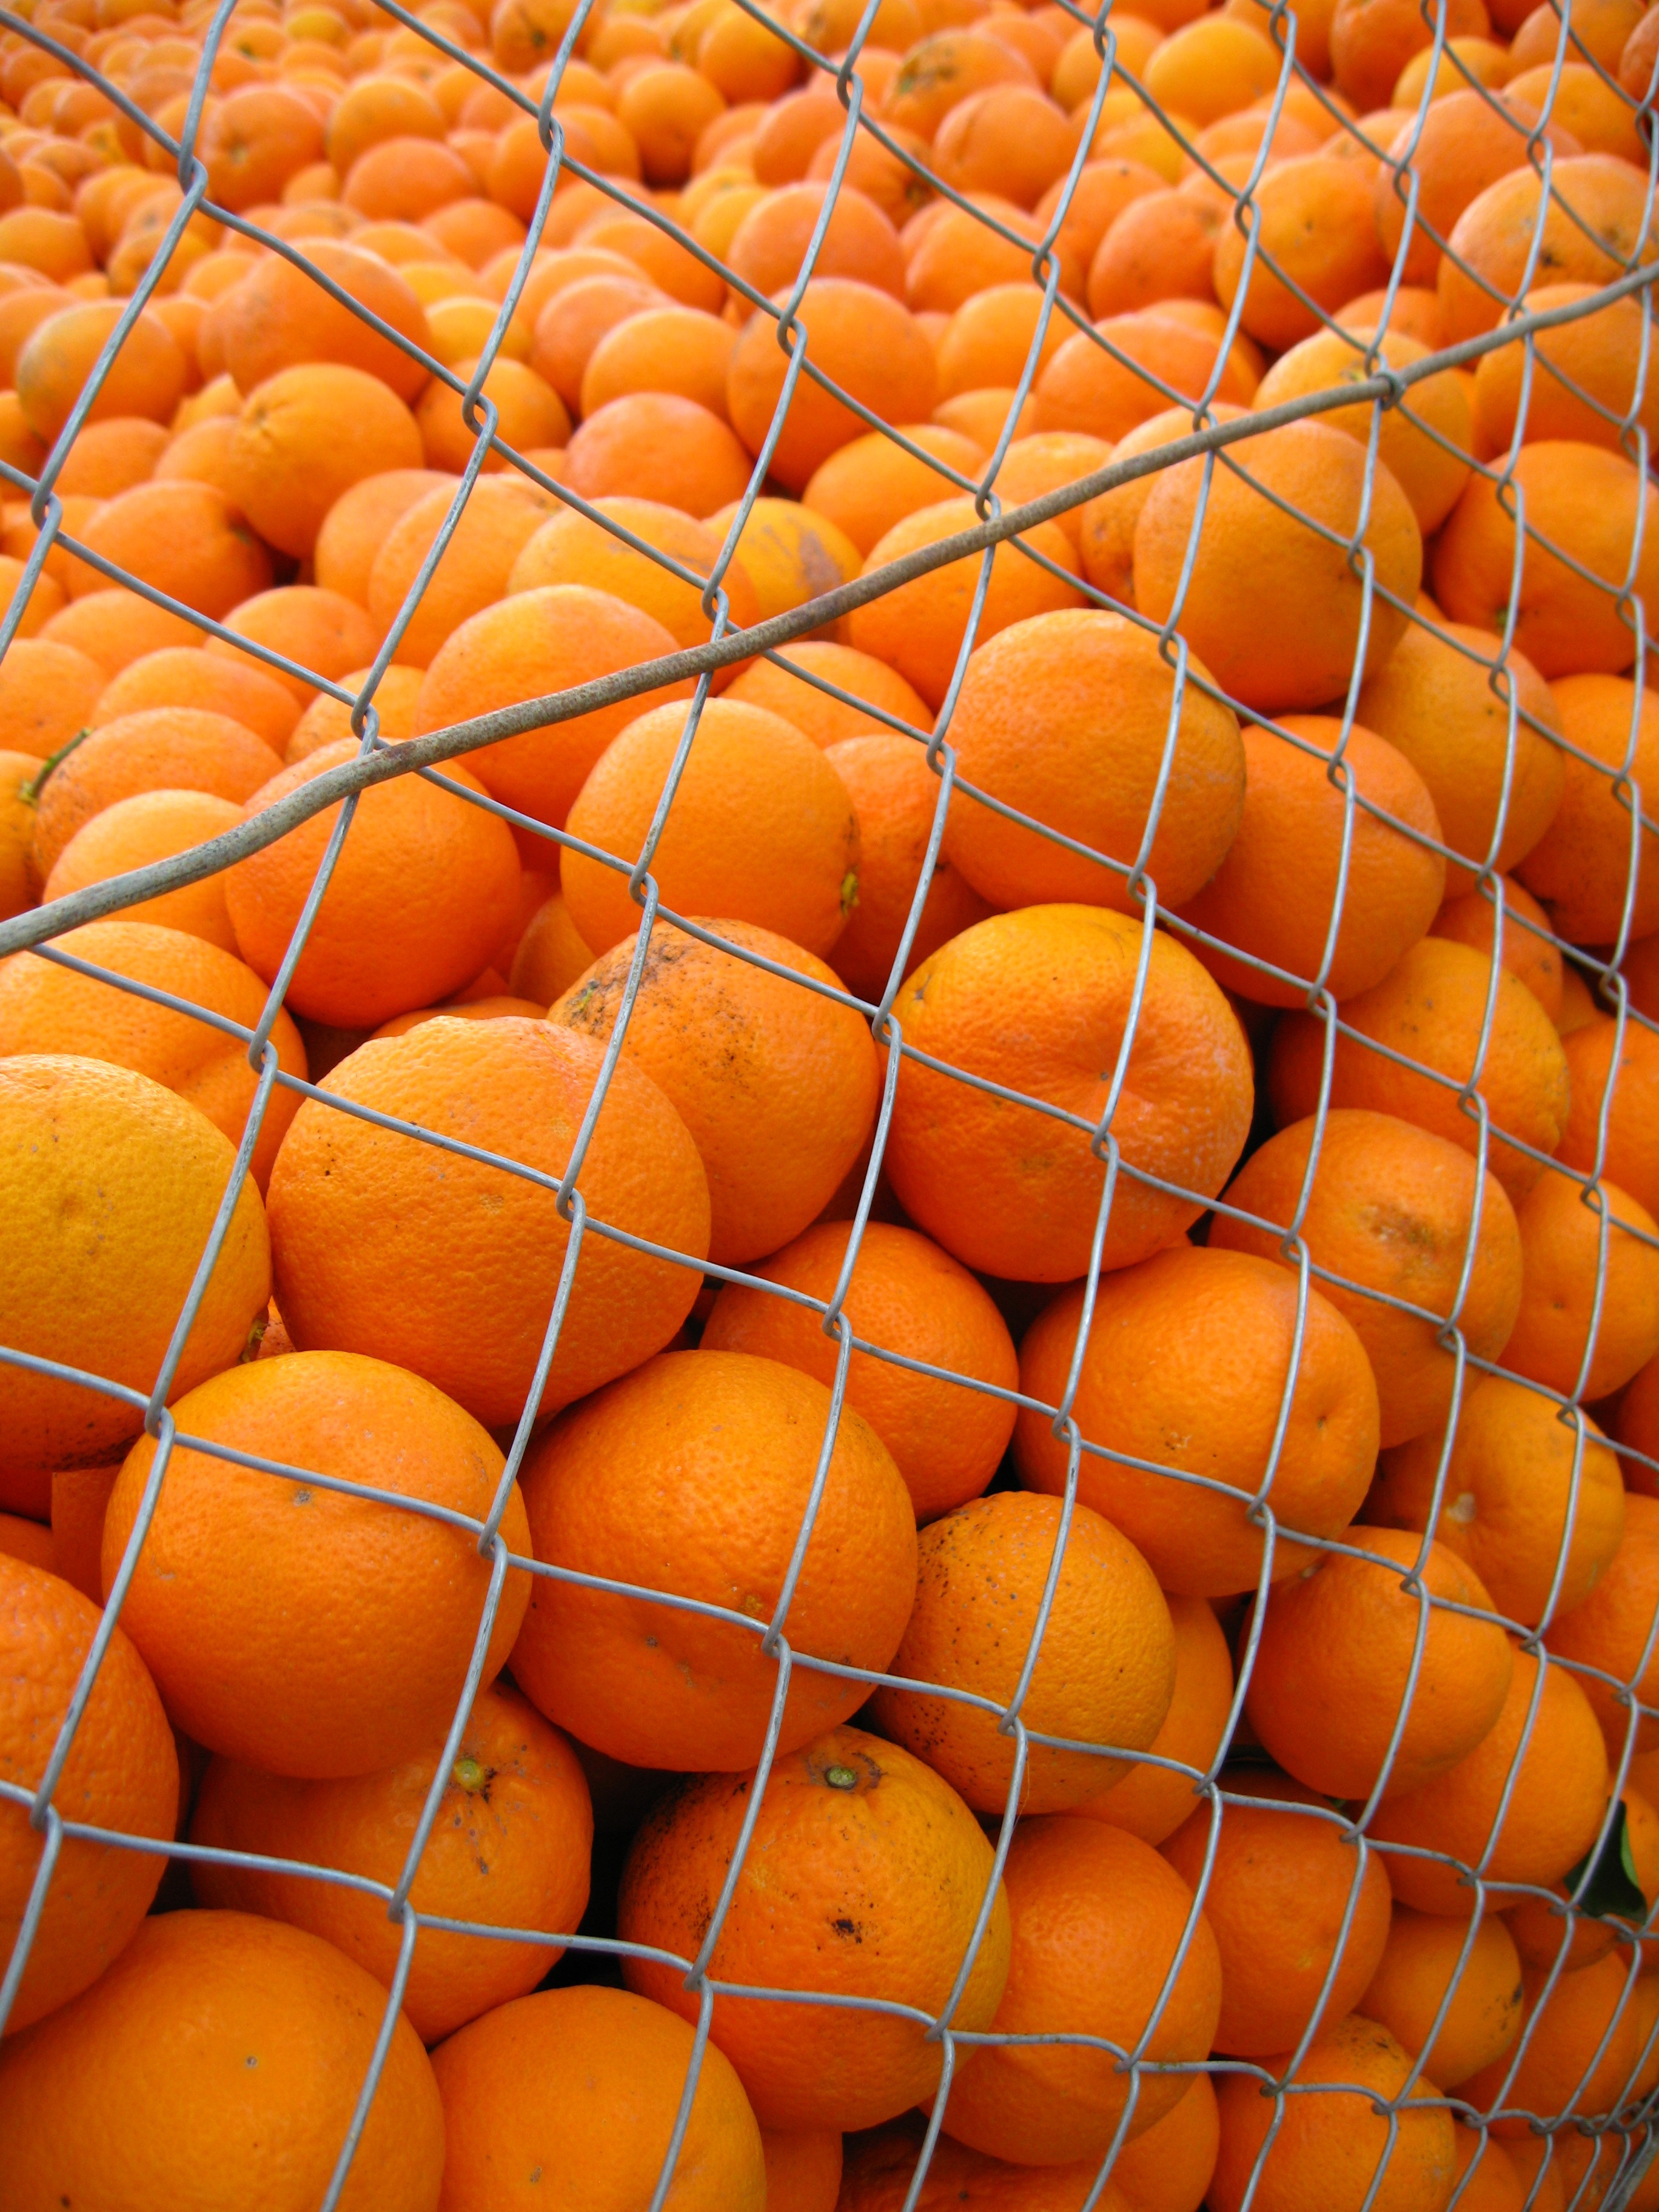
sweet, leaf, orange, pattern, line, food, produce, color, fresh, colorful, yellow, circle, close up, sunny, spain, design, net, fruits, vitamins, oranges, citrus, macro photography, fruit market